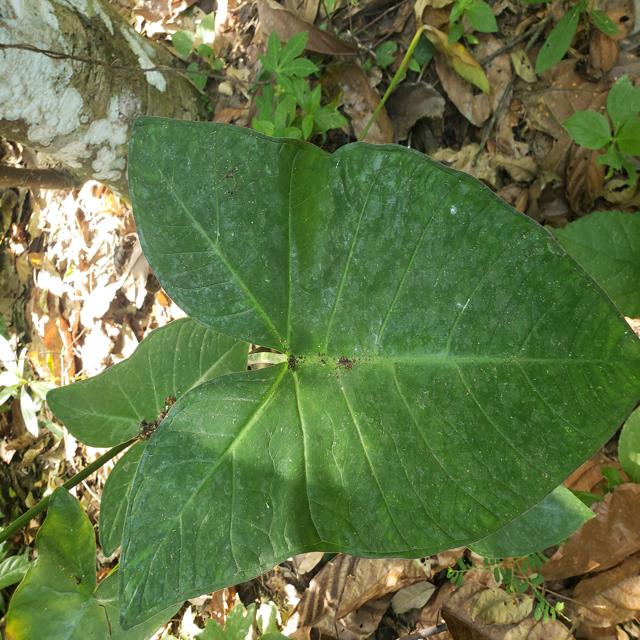
Label: Healthy